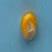
Maize quality: Good